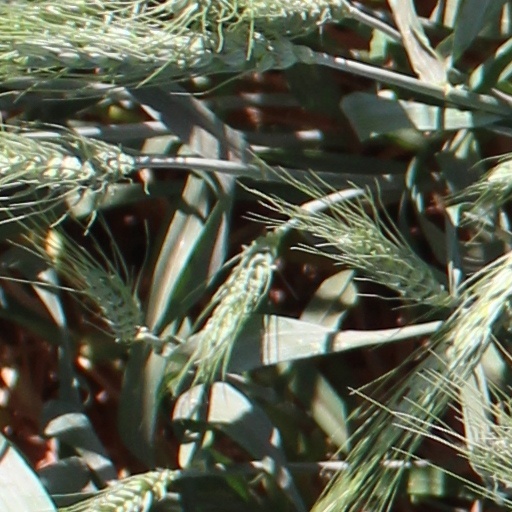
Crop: wheat